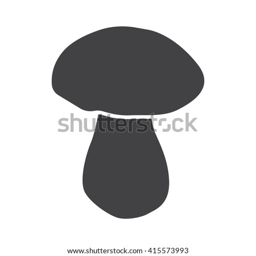
mushroom icon vector illustration on the white background .